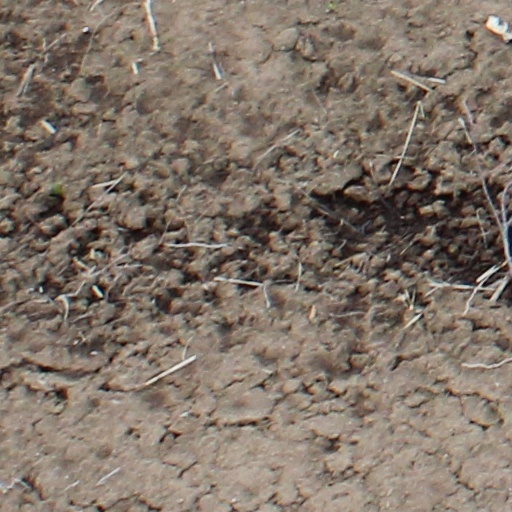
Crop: wheat